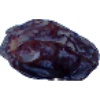
Label: Dates 1